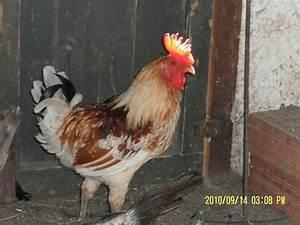
chicken